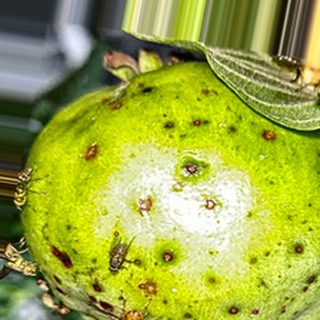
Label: guava_fruit_fly